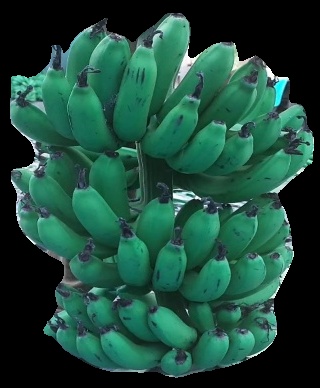
Variety: pachbale
Grade: grade3